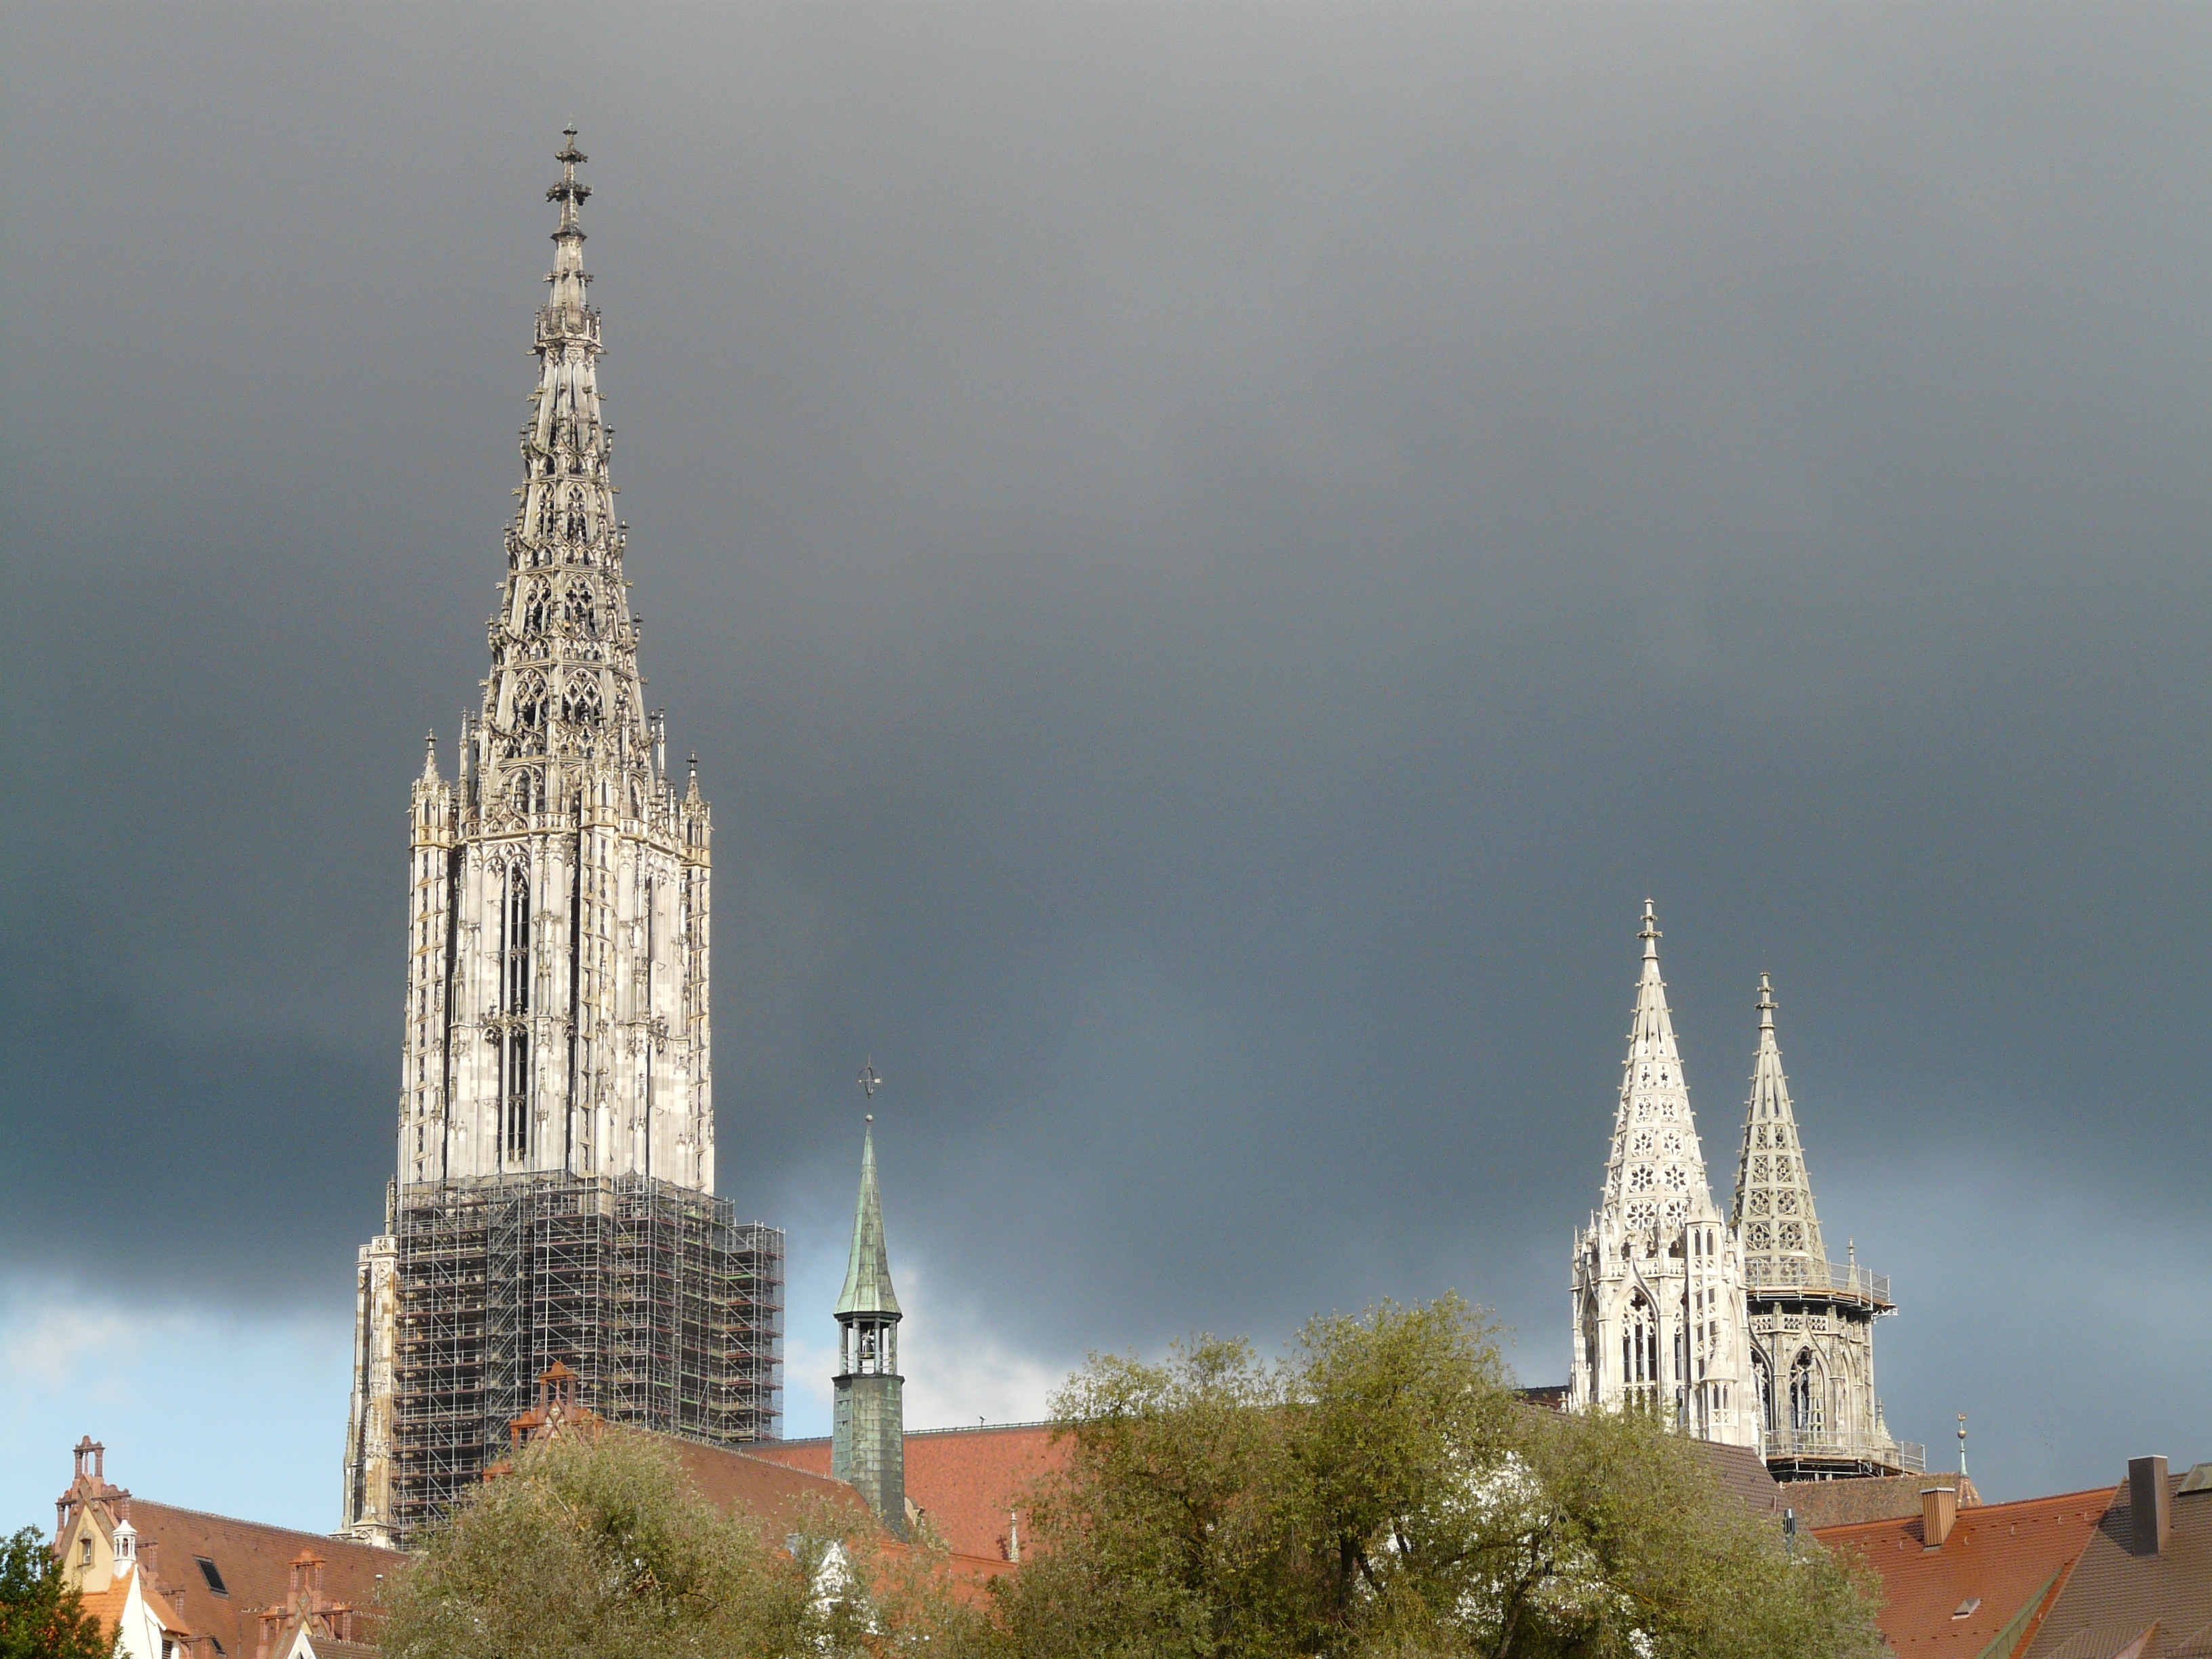
architecture, building, skyscraper, monument, cityscape, high, tower, storm, landmark, church, cathedral, place of worship, spire, steeple, dom, ulm, forward, munster, ulm cathedral, thundery